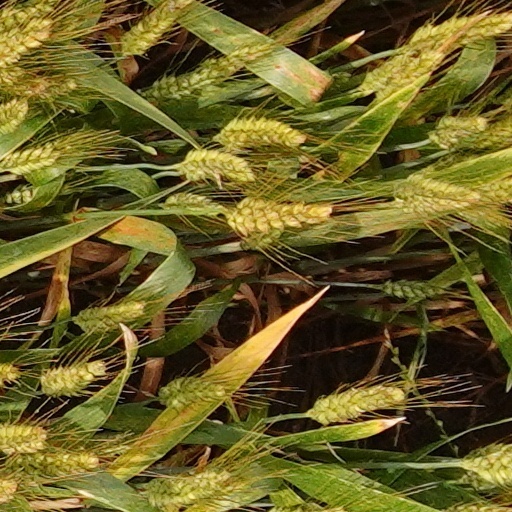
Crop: wheat